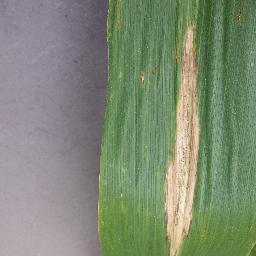
Label: Corn___Northern_Leaf_Blight